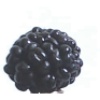
Label: mulberry